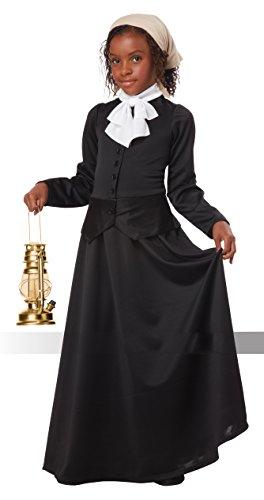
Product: California Costumes Susan B. Anthony/Harriet Tubman Girl Costume, One Color, Large
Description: Black dress.
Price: $8.20
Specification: ProductDimensions:15x11x1inches|ItemWeight:14.4ounces|ShippingWeight:1pounds(Viewshippingratesandpolicies)|DomesticShipping:ItemcanbeshippedwithinU.S.|InternationalShipping:ThisitemcanbeshippedtoselectcountriesoutsideoftheU.S.LearnMore|ASIN:B00WDCAYMC|Itemmodelnumber:483|Manufacturerrecommendedage:10month-1years